Father Makes Good

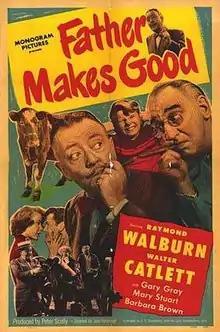
Theatrical release poster

Father Makes Good is a 1950 American comedy film directed by Jean Yarbrough and written by D.D. Beauchamp. The film stars Raymond Walburn, Walter Catlett, Gary Gray, Mary Stuart, Barbara Brown and Olin Howland. The film was released on May 7, 1950, by Monogram Pictures.